Martin Bosma

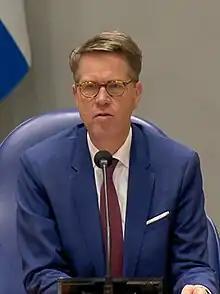
Bosma in 2023

Martin Bosma (born 16 July 1964) is a Dutch politician and former journalist who has been serving as the Speaker of the House of Representatives since 14 December 2023. He entered the House of Representatives for the Party for Freedom (PVV) on 30 November 2006, and served as his party's spokesperson on matters of higher education, mass media and culture. He also served as Deputy Speaker of the House of Representatives from 2010 until 2023. On 14 December 2023, he was elected Speaker of the House of Representatives.